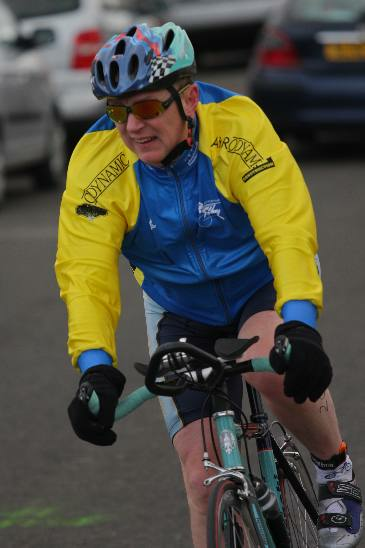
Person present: Yes